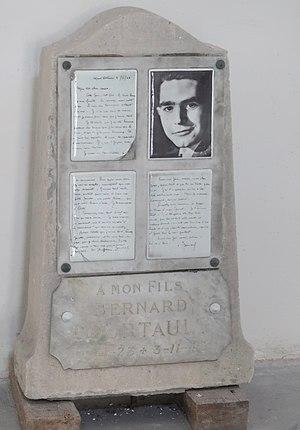
Plaque et monument en hommage à Bernard Courtault dans la chapelle des fusillés du mont Valérien (Suresnes, Hauts-de-Seine).
Bernard Courtault, né le 22 janvier 1923 à Notre-Dame-de-Gravenchon et mort le 3 novembre 1943 au Mont Valérien, est un résistant français, membre du groupe de la Résistance étudiante chrétienne du lycée Paul-Langevin, fusillé pour avoir participé à l'attentat du café de L’Hôtel de la Terrasse, où une quarantaine de soldats allemands prenaient leur petit-déjeuner.
La chapelle de la forteresse du Mont-Valérien désigne en réalité indistinctement deux églises situées à Suresnes. Pour les distinguer, on désigne généralement la première sous le nom de la « crypte » et la seconde sous celui de « chapelle de Forbin-Janson » ou « chapelle des fusillés ».